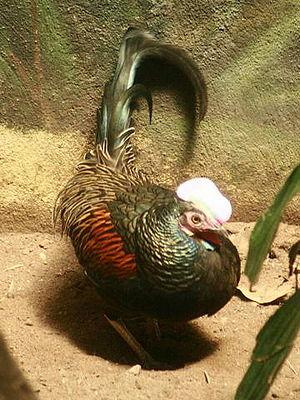
Gallus est un genre d'oiseaux aussi appelés coqs. Il comprend notamment le Coq bankiva, espèce qui comprend elle-même la sous-espèce Gallus gallus domesticus, la poule domestique.